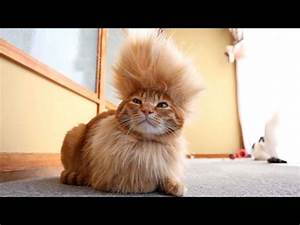
Label: gatto